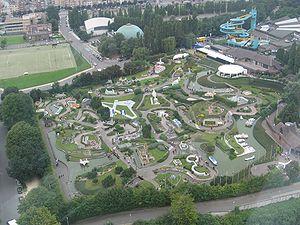
Bruparck est un complexe bruxellois de loisirs situé au nord de Bruxelles, à Laeken, à proximité de la station de métro Heysel. Il comprend :